Quang Trung

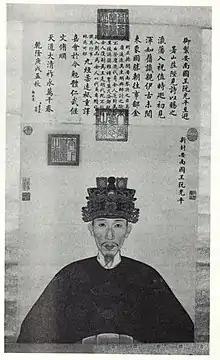
Qing portrait of Quang Trung.

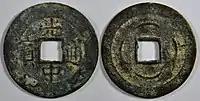
"Quang Trung thông bảo" (光中通寶), A coin issued during the reign of Emperor Quang Trung

The irate Qianlong Emperor of the Qing replaced Sun Shiyi with Fuk'anggan. Fuk'anggan did not want a conflict with Nguyễn Huệ and he sent a letter to Huệ in which he expressed that a necessary prerequisite for a cease-fire was an apology of Huệ to the emperor. Nguyễn Huệ sought to restore the tributary relationship in order to deter a joint Qing-Siam pincer attack and prevent further Chinese attempts to restore the Lê dynasty. Nguyễn Huệ sent a ritually submissive request to the Qianlong Emperor under the name of Nguyễn Quang Bình (also referred to as Ruan Guangping).